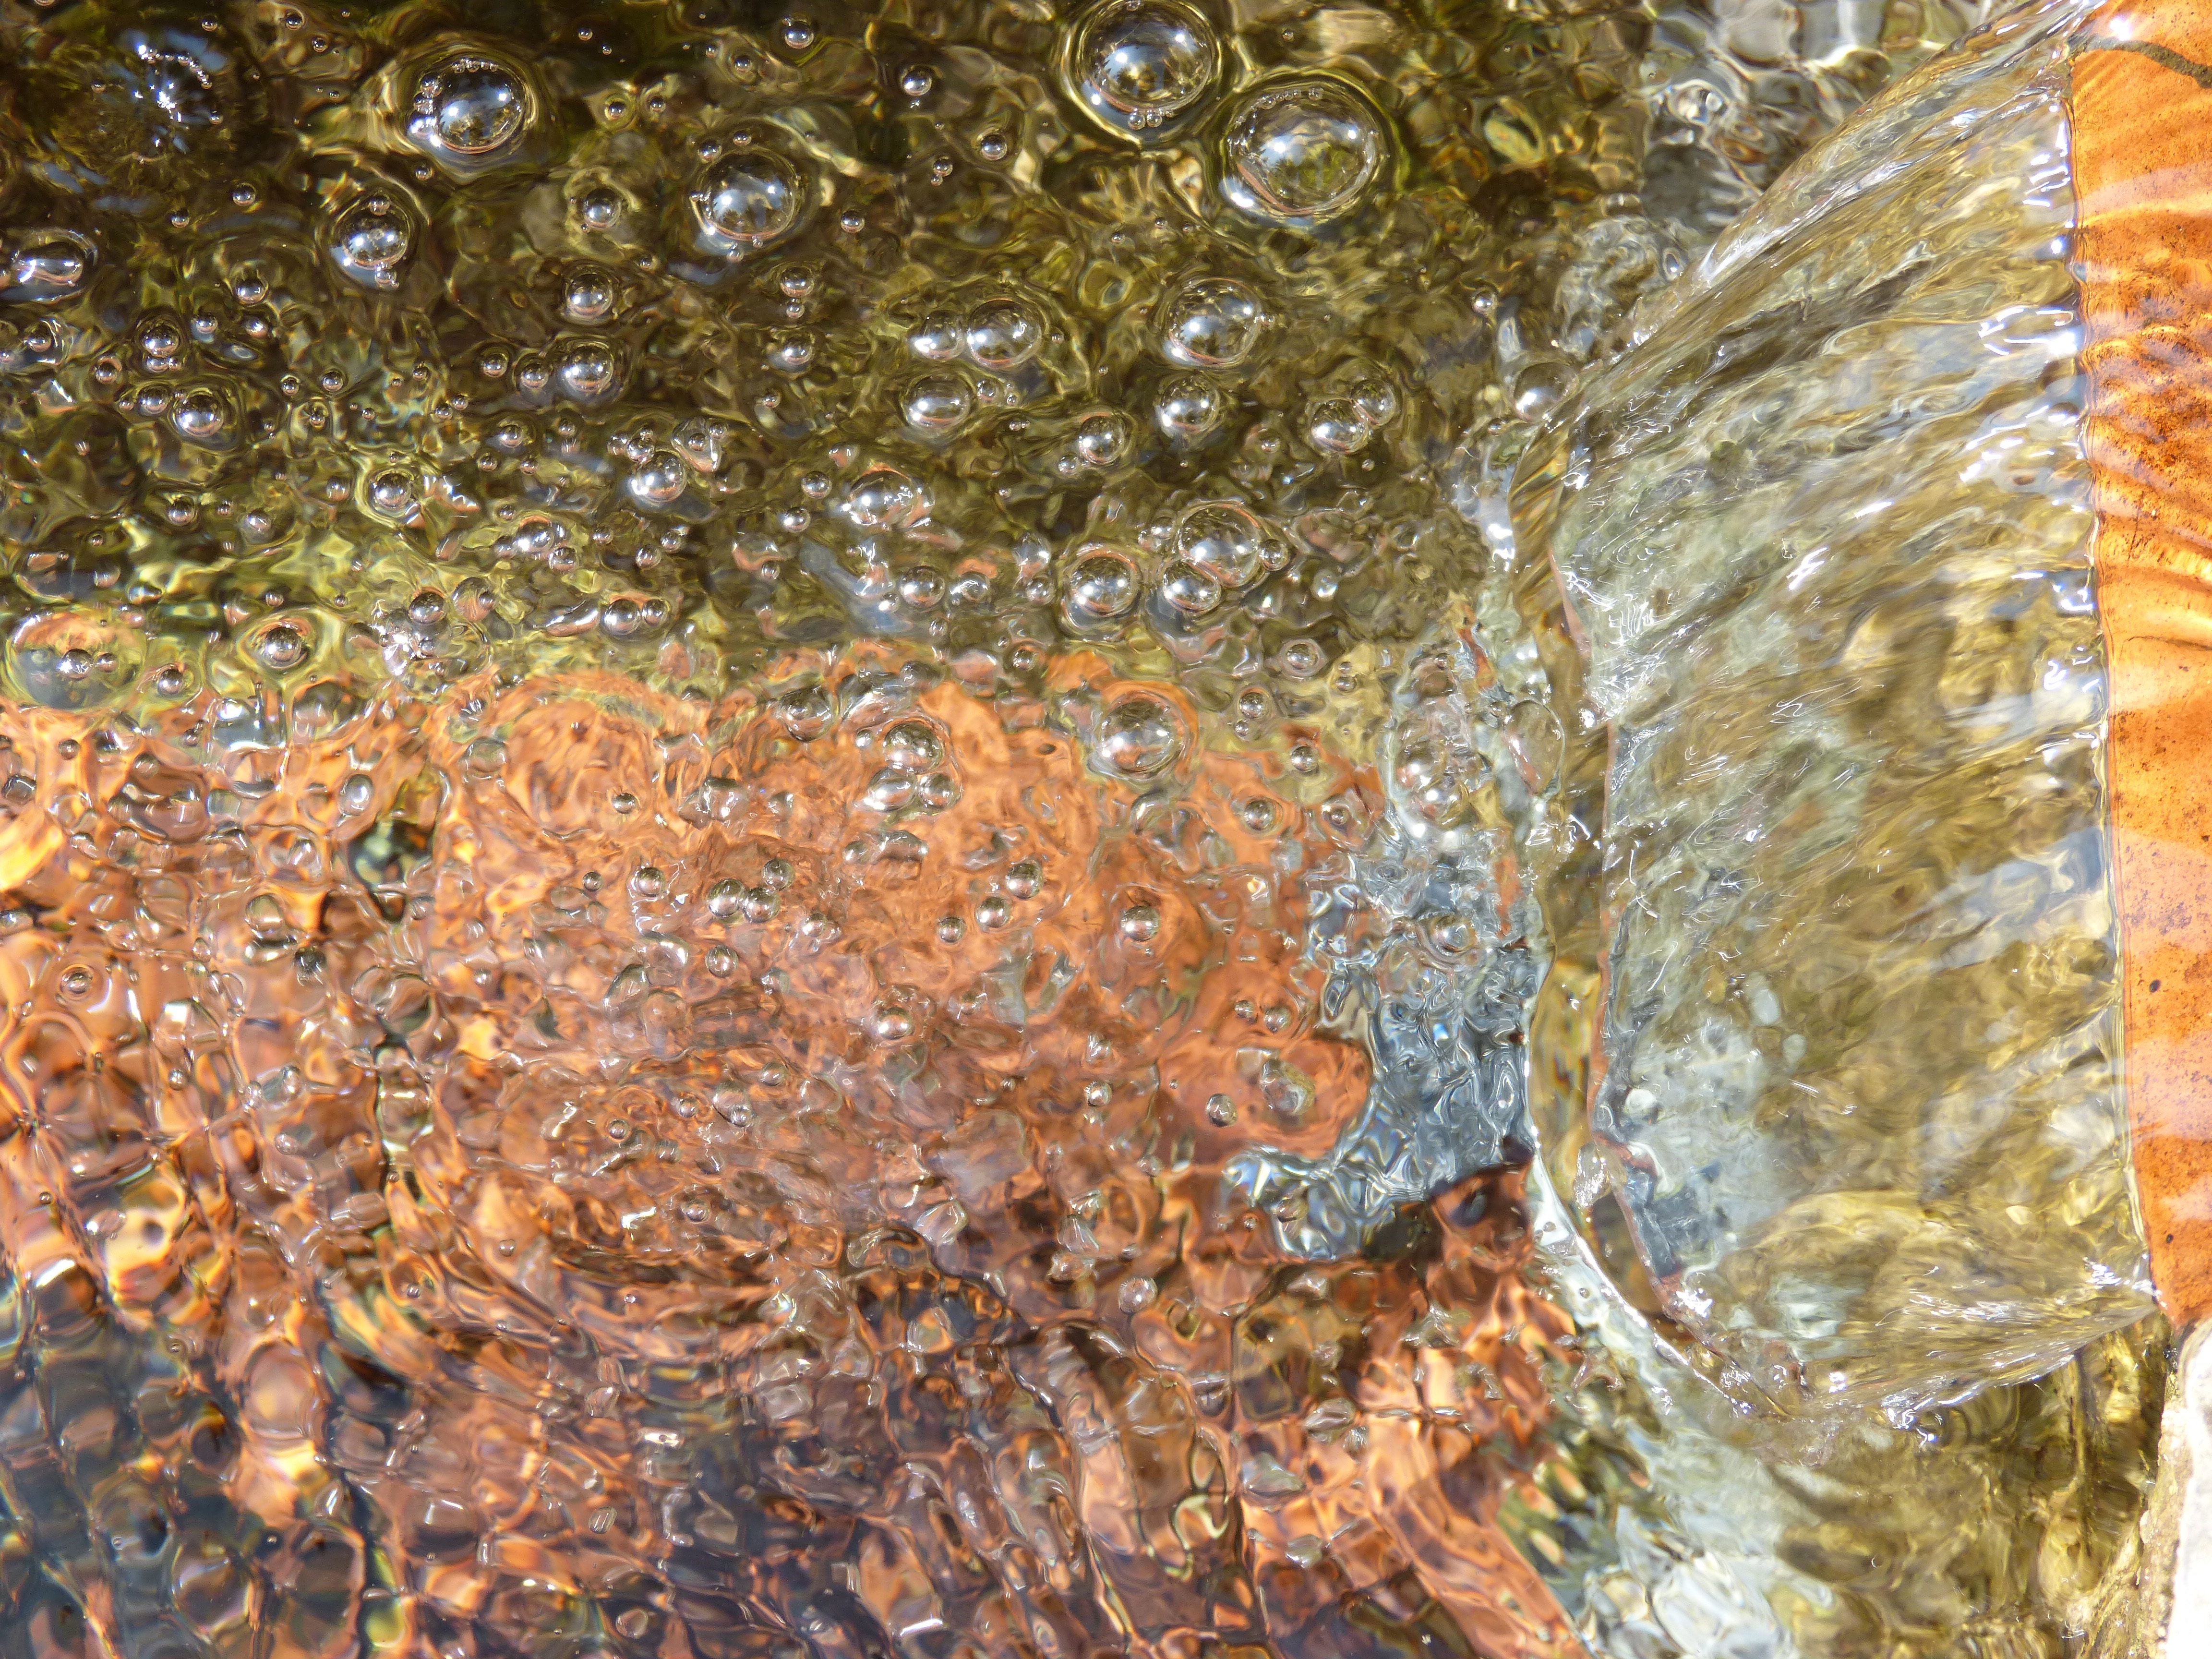
tree, rock, leaf, trunk, jet, autumn, soil, material, clear water, source, cano, bubbles, fresh water